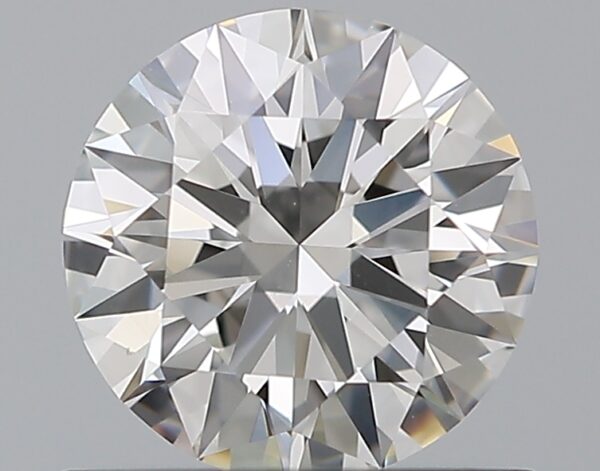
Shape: round
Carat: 0.72
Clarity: VVS2
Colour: G
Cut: EX
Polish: EX
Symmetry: EX
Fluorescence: N
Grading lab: GIA
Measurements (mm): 5.83 x 5.86 x 3.49